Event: Nepal Earthquake
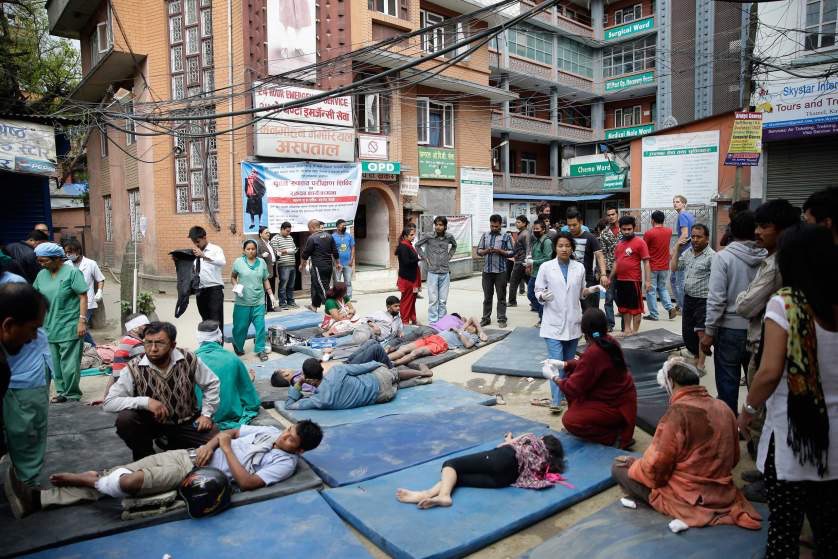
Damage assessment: damage